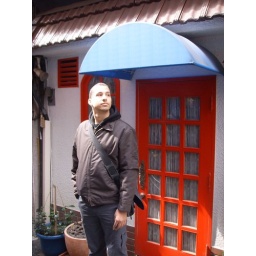
Small red door in Asakusa